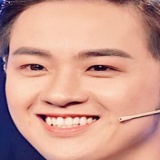
ca sĩ Thanh Duy